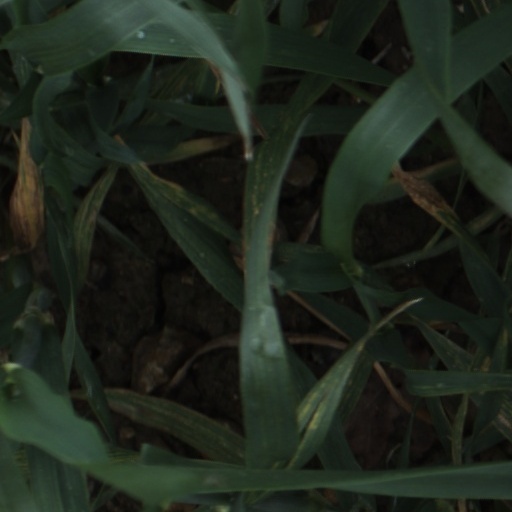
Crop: wheat